Siege of PK5 district

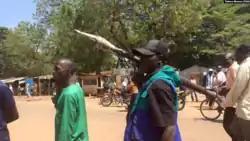
Armed militiaman in PK5 district in 2015

In the night between 7 and 8 April 2018, MINUSCA and FACA (CAR armed forces) launched "Operation Sukula" to disarm PK5 self-defense groups. Two militiamen were killed, 45 civilians and militiamen were injured, and 12 peacekeepers were wounded. A local police station was burned down by militia members following the departure of security forces. On 10 April, Rwandan peacekeepers engaged in a gun battle with a crowd of angry people, some of which were armed, who were protesting the abduction of a Fulani woman on the outskirts of PK5 district. 30 people were killed and 100 injured by Rwandan forces, while one Rwandan peacekeeper was killed and eight injured. Security forces withdrew from the area as a result. On 11 January, demonstrations against MINUSCA were held, during which bodies of 17 people killed during clashes were displayed.